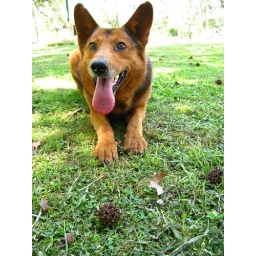
by chris.this guy LOVED playing catch, i think more than any other dog i've ever seen. cute dog, too.